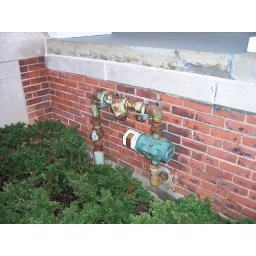
A rusty pipe fixture on the side of a wall belonging to a building in downtown Westerville.